Yuya Hasegawa

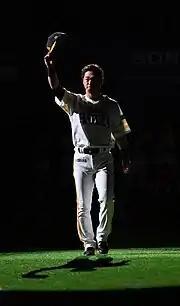
Hasegawa's retirement ceremony held on October 21, 2021 at the Fukuoka PayPay Dome.

In 2016 season, Hasegawa selected MAZDA All-Star Game 2016. On August 27, he recorded a total of 1,000 hits. He finished the regular season in 122 games with a batting average of .271, a 10 home runs, and a RBI of 51.